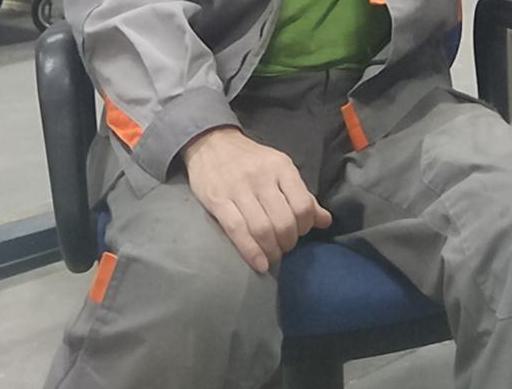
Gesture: no_gesture